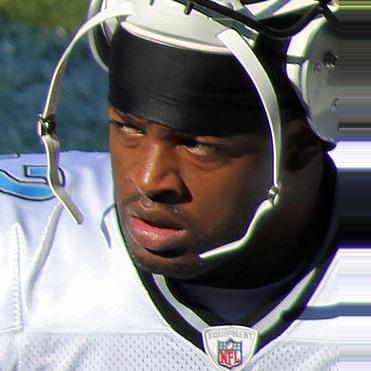
Age: 22